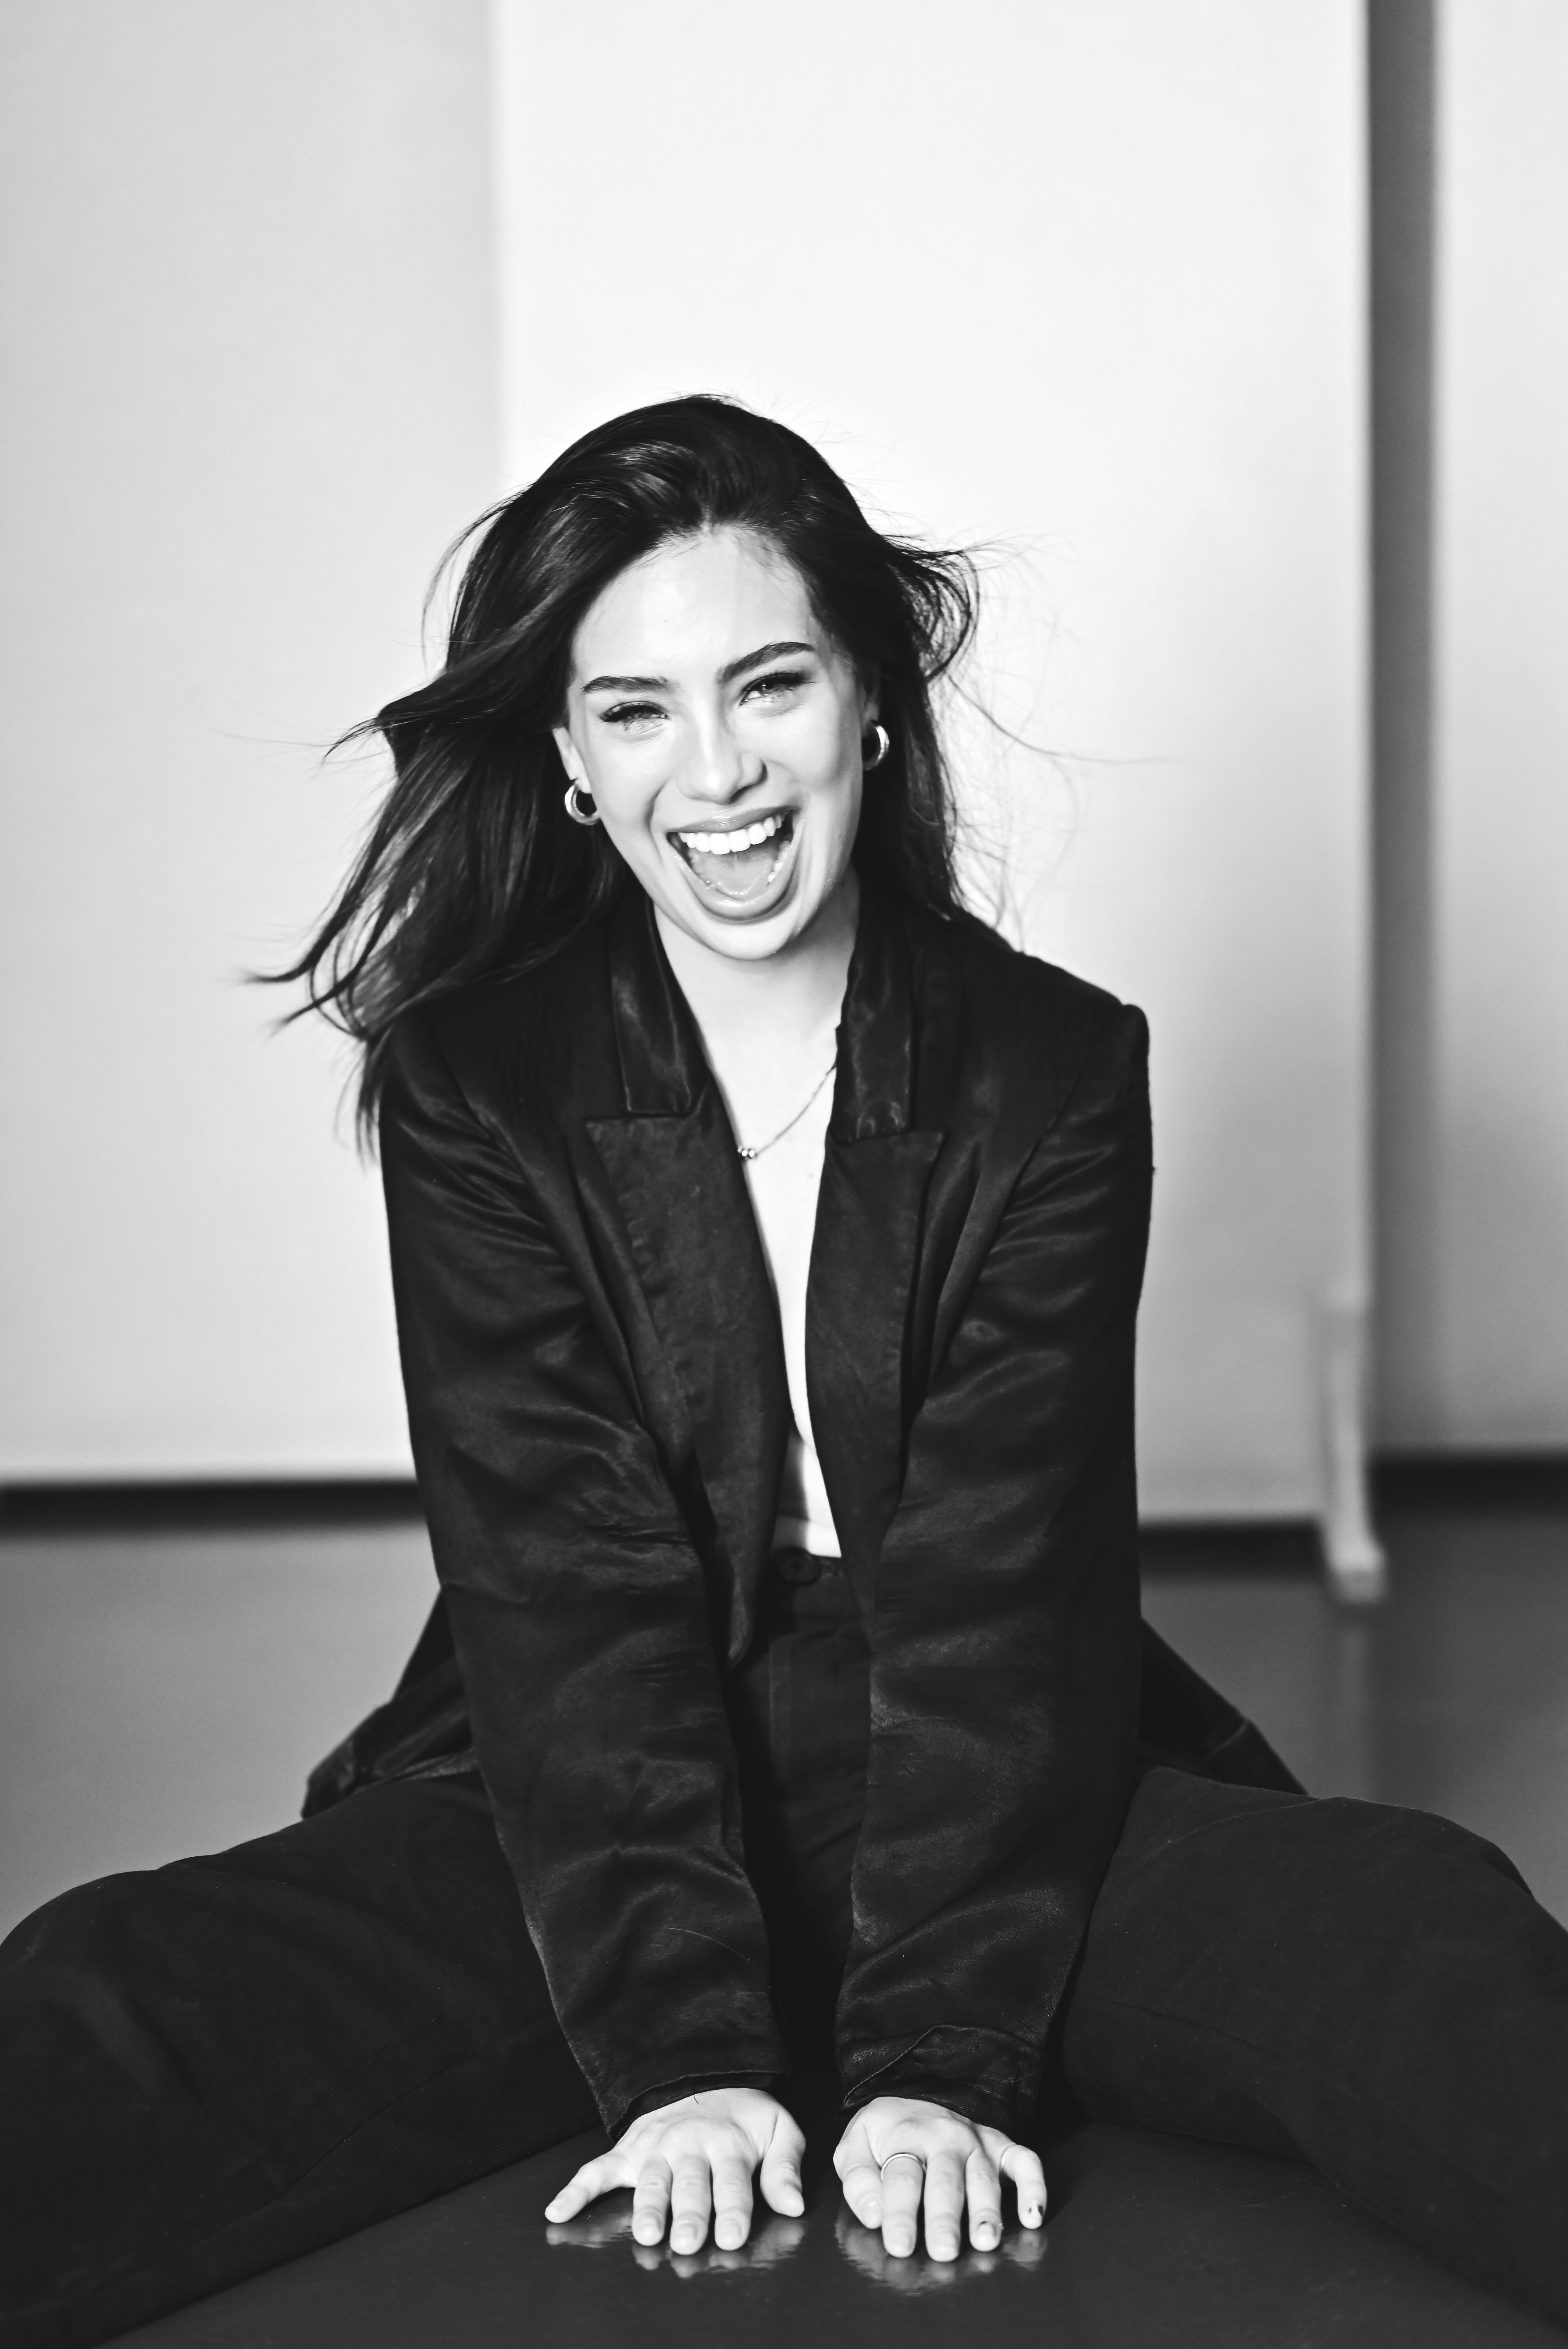
woman, smile, shoulder, black, flash photography, sleeve, standing, black and white, gesture, style, happy, blazer, monochrome, black hair, monochrome photography, beauty, long hair, white collar worker, sitting, comfort, fashion design, human leg, fun, formal wear, layered hair, stock photography, thigh, portrait photography, portrait, laugh, knee, photo shoot, darkness, businessperson